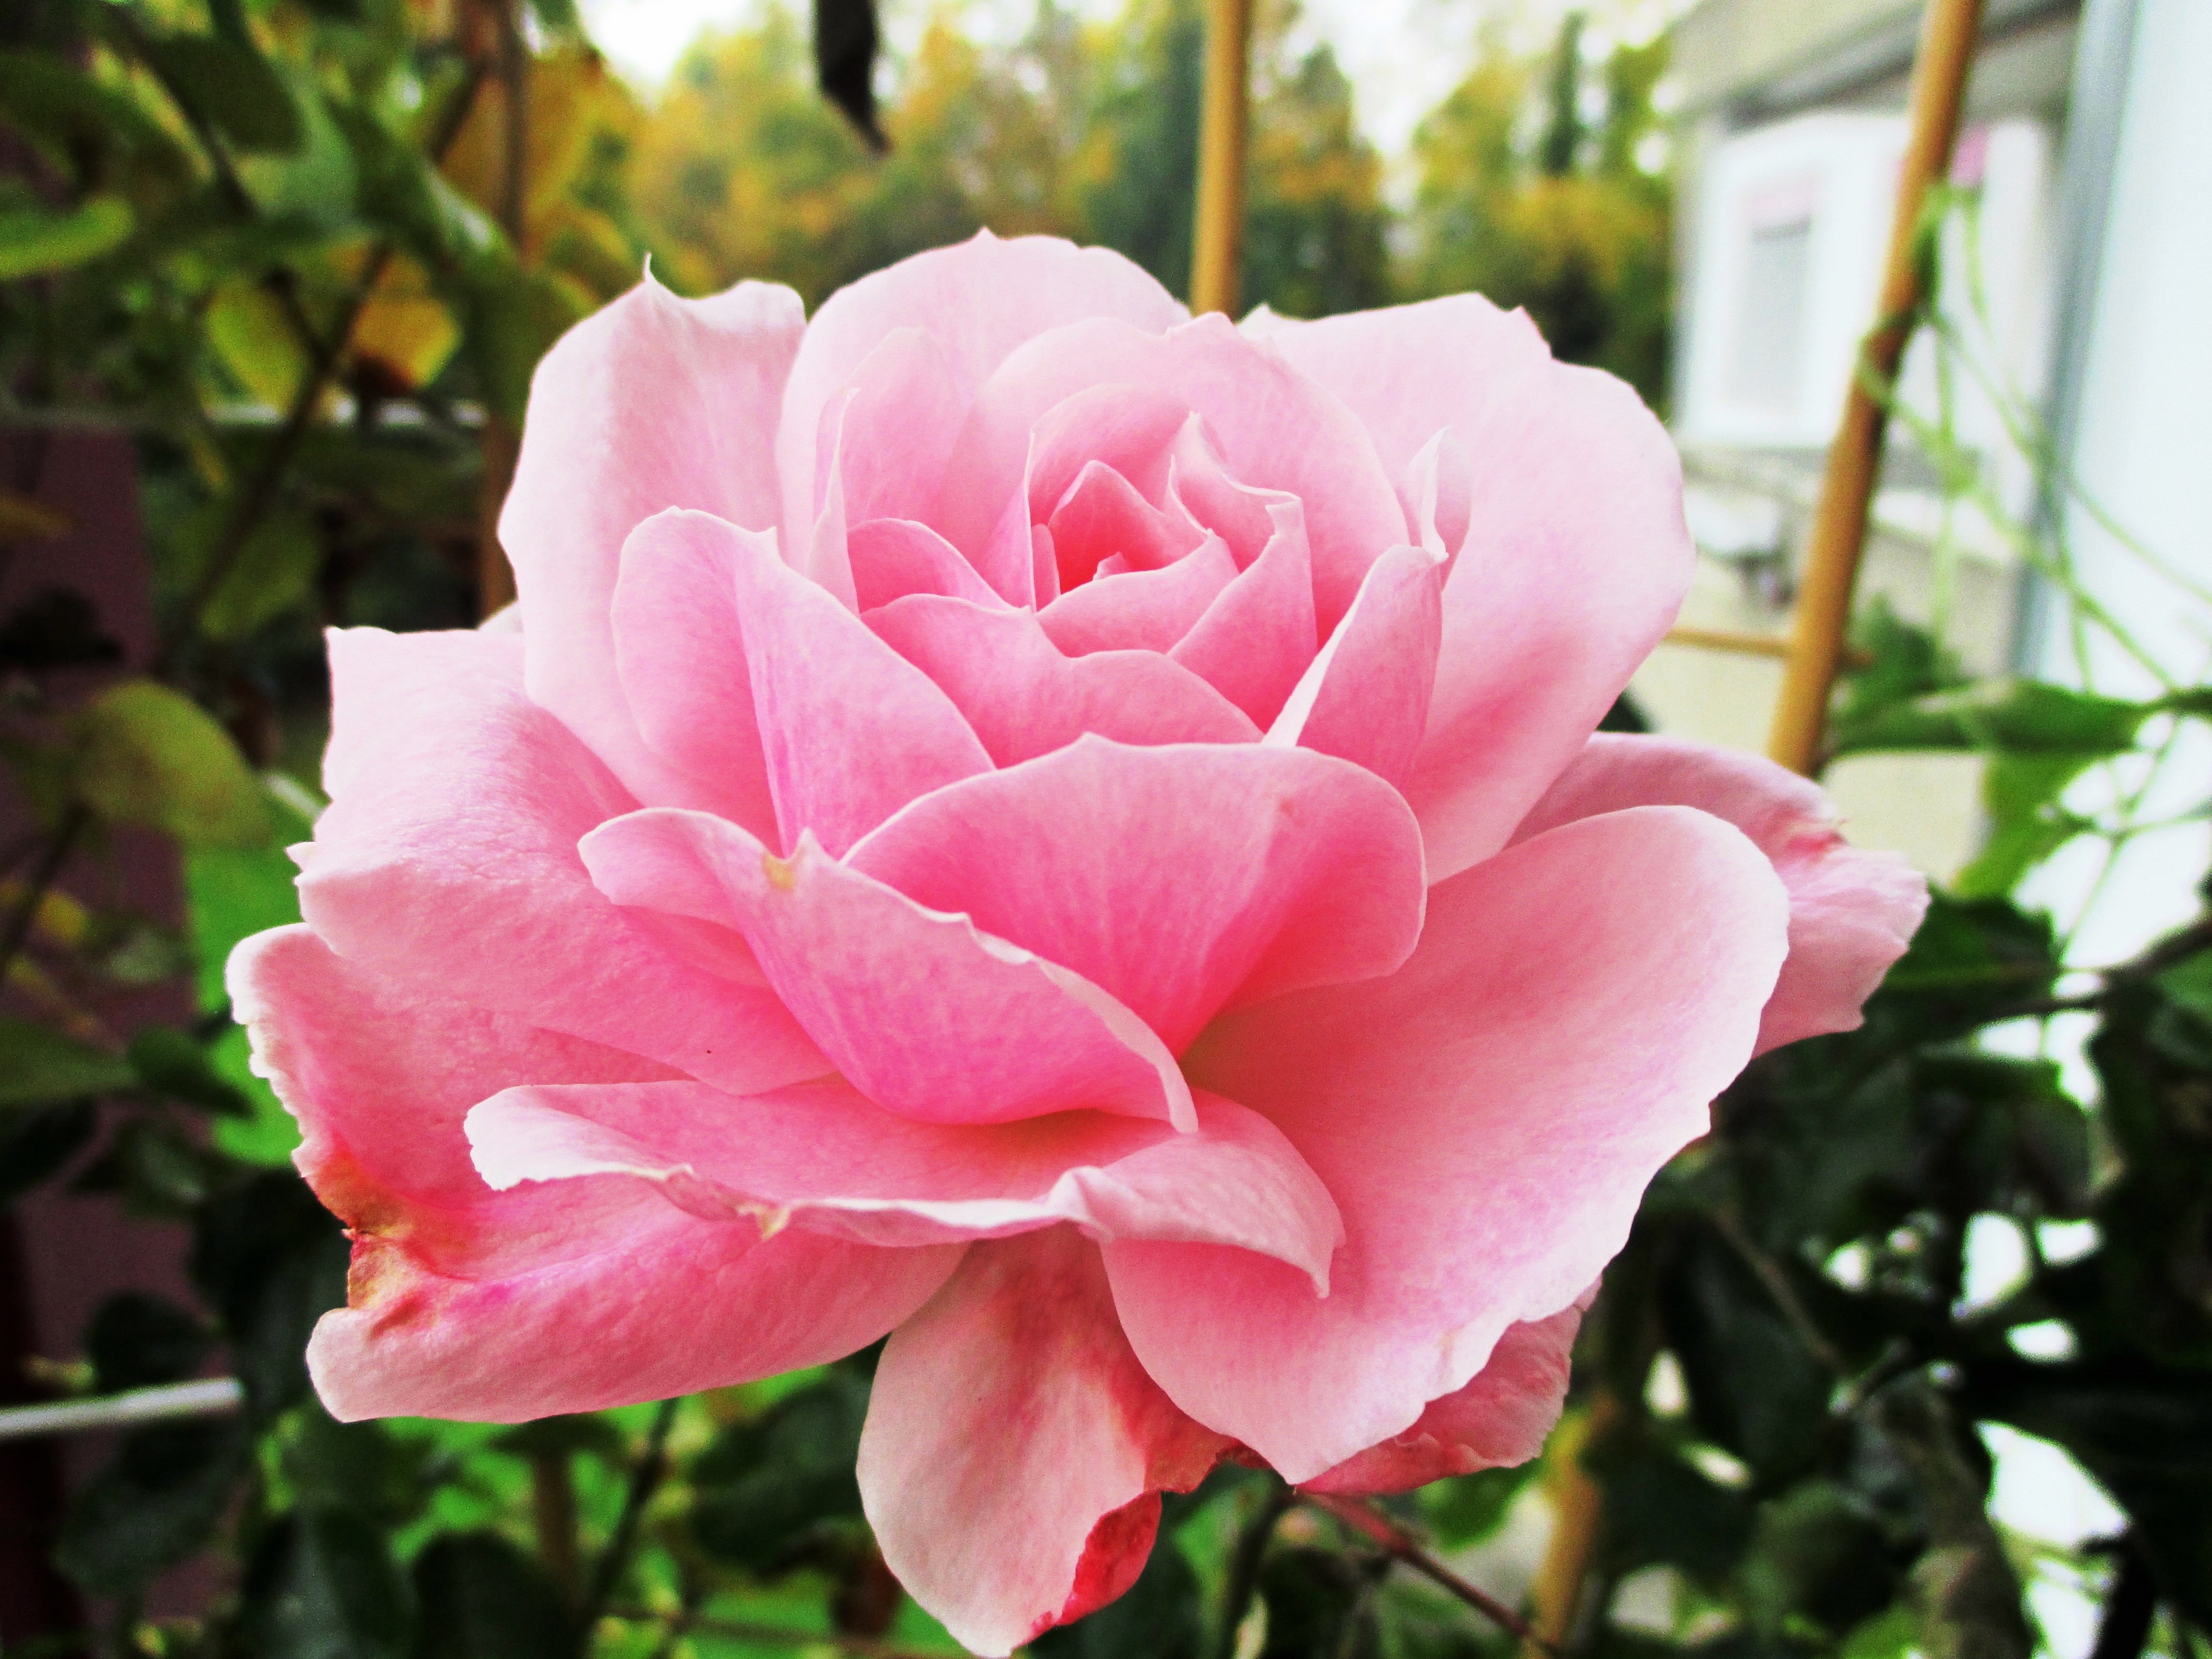
nature, plant, flower, petal, rose, pink, flora, floribunda, pink flower, flowering plant, garden roses, rose family, land plant, rosa centifolia